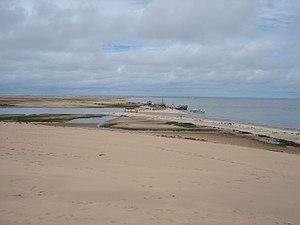
Piaçabuçu est une municipalité brésilienne dans l'État de l'Alagoas.